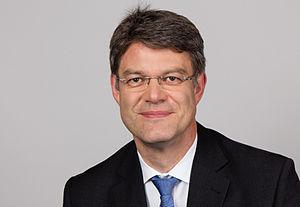
L'Assemblée parlementaire franco-allemande est une institution binationale entre la France et l'Allemagne. L’Assemblée est chargée de veiller à la mise en œuvre des dispositions du traité d'Aix-la-Chapelle, d'élaborer des propositions notamment sur les enjeux transfrontaliers, et de promouvoir la mise en œuvre conjointe des directives de l’Union européenne.